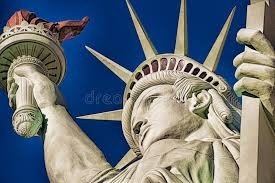
Landmark: Statue of Liberty